Yellow Drawing Room

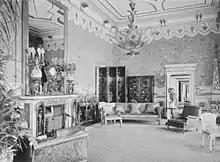
A c. 1914 photograph of the room

The Yellow Drawing Room is a room in Buckingham Palace. It is noted for its Chinoiserie decorative scheme and has been the setting for many portraits of members of the British royal family.